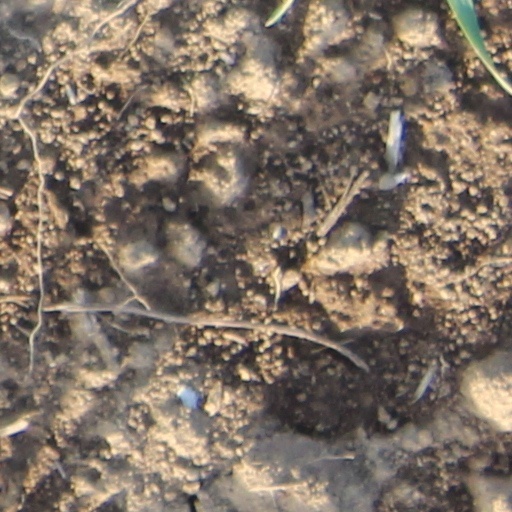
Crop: wheat